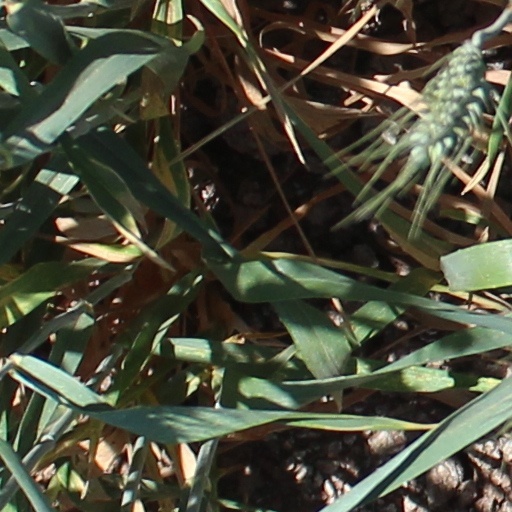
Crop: wheat